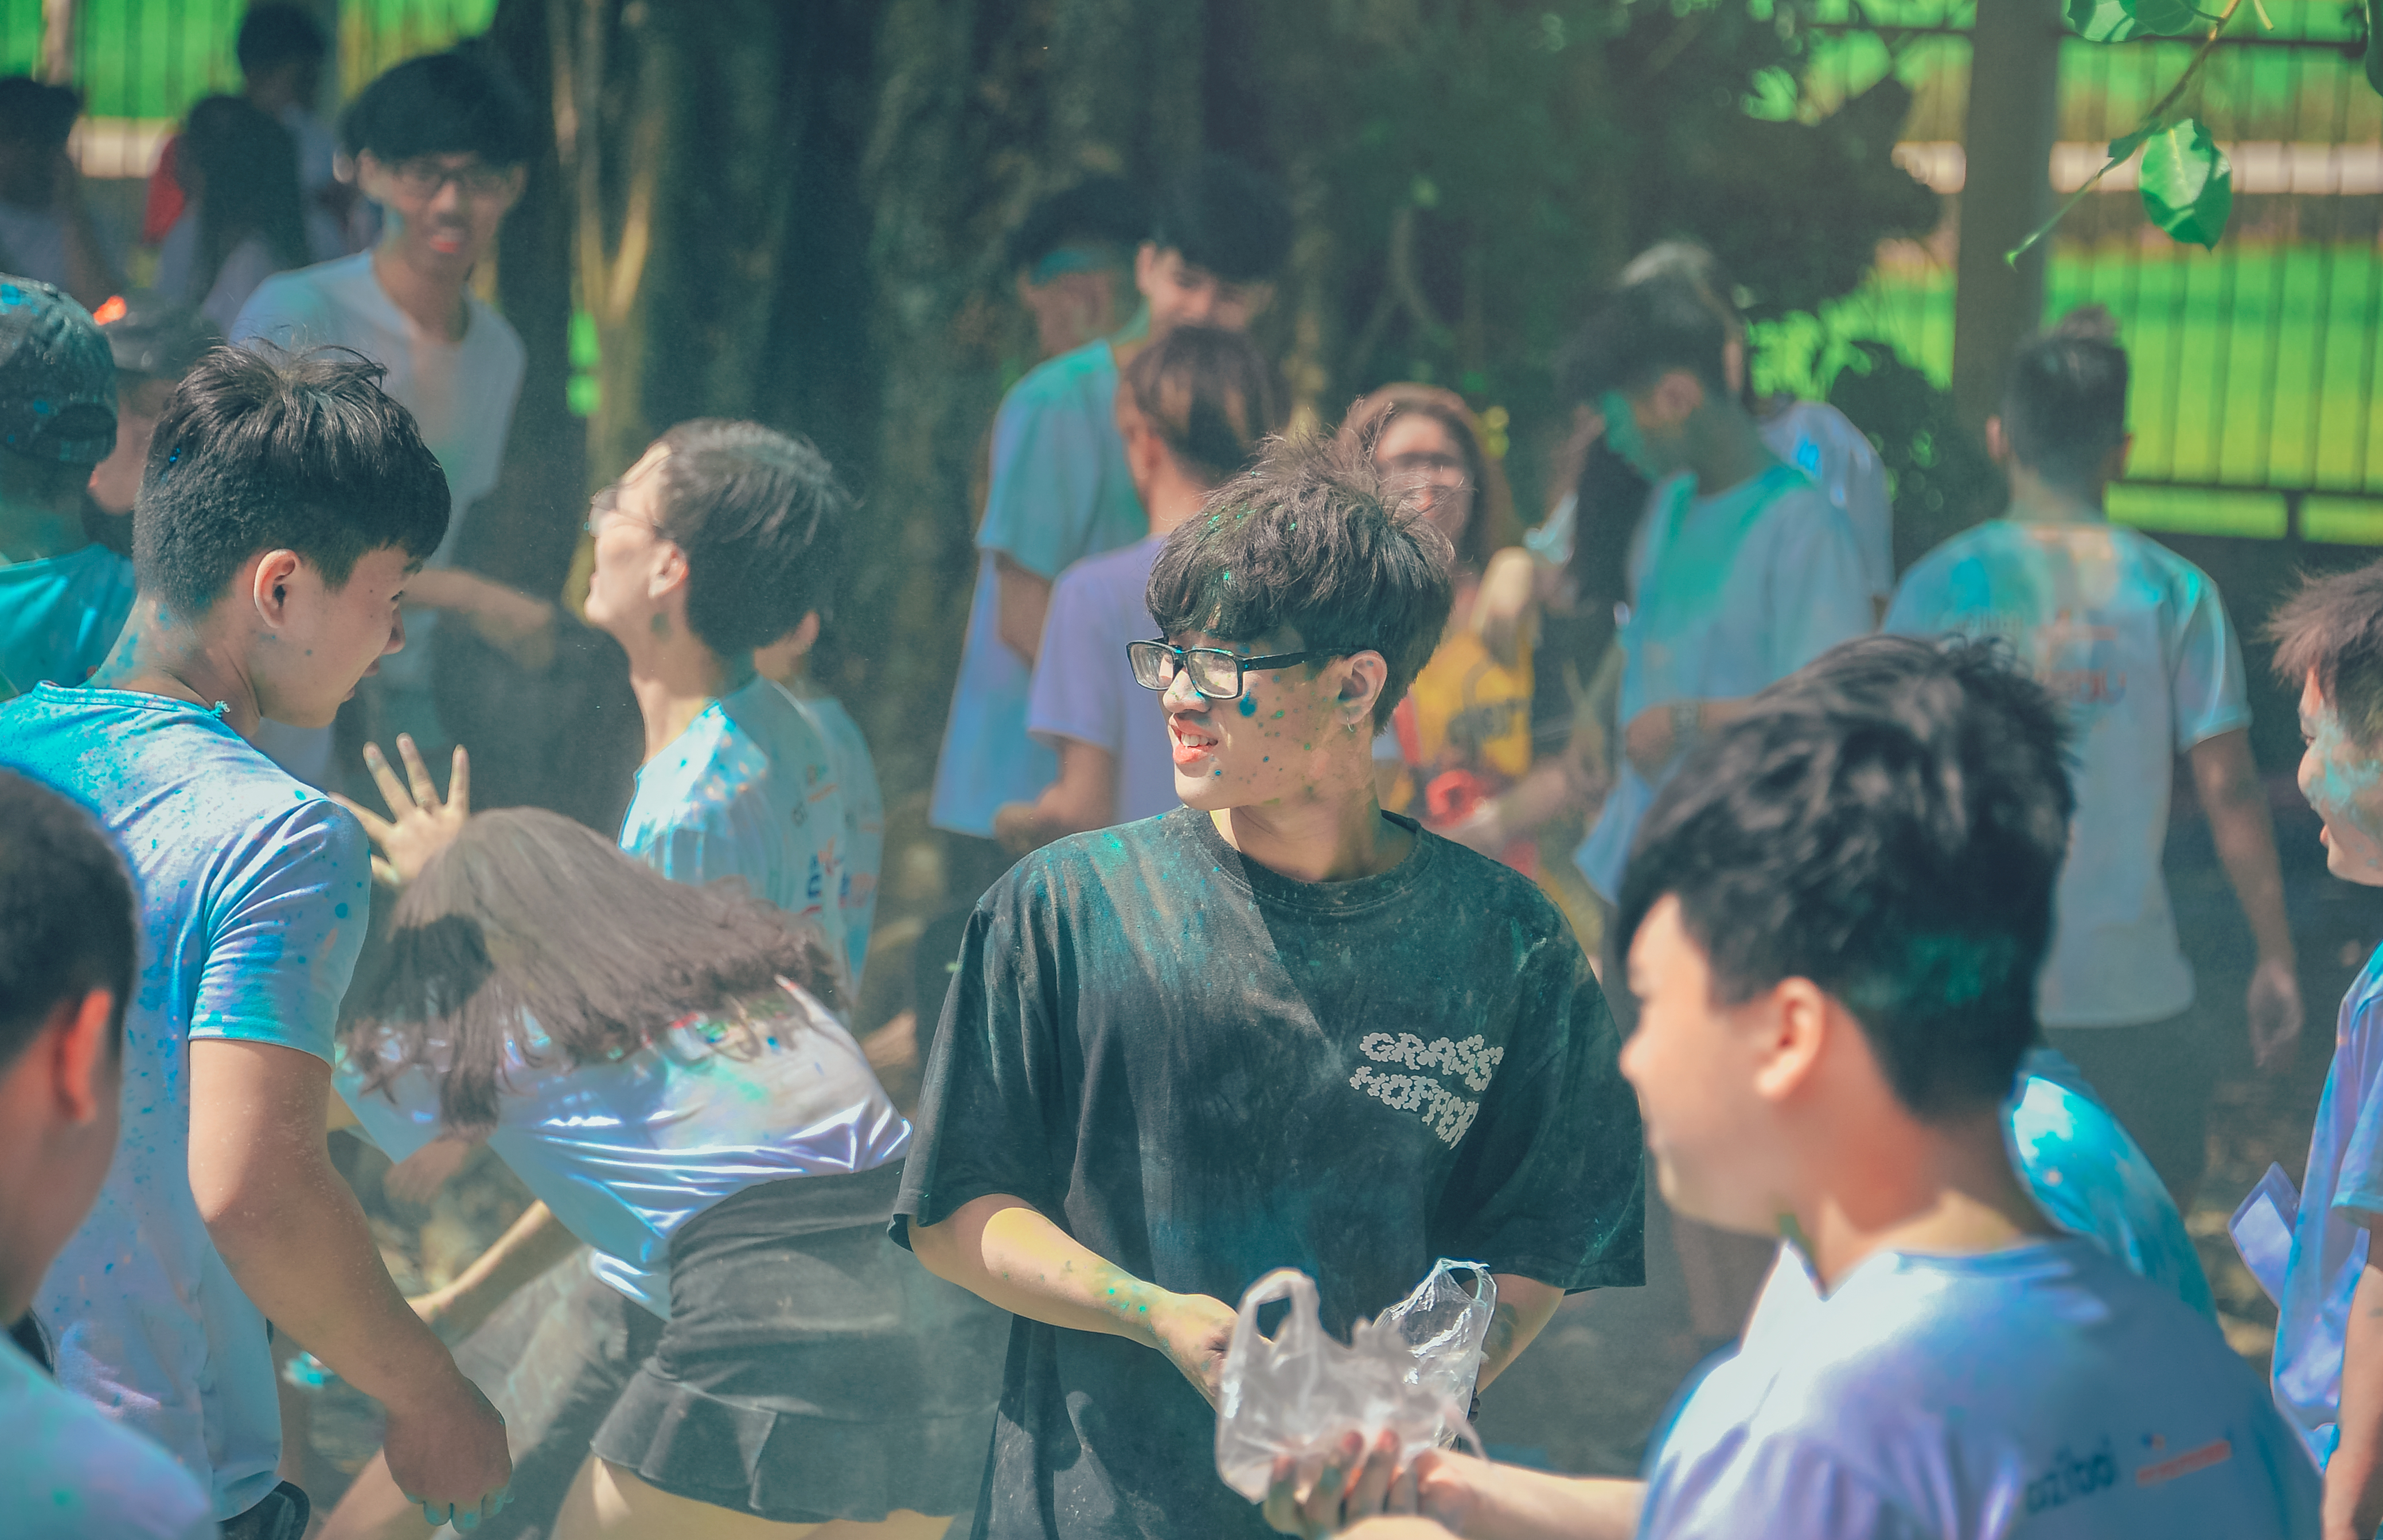
beautiful, boy, green, crowd, vertebrate, youth, snapshot, fun, leisure, tree, recreation, event, product, girl, world